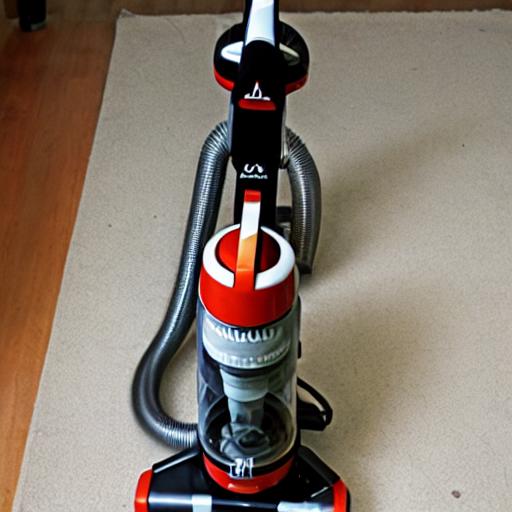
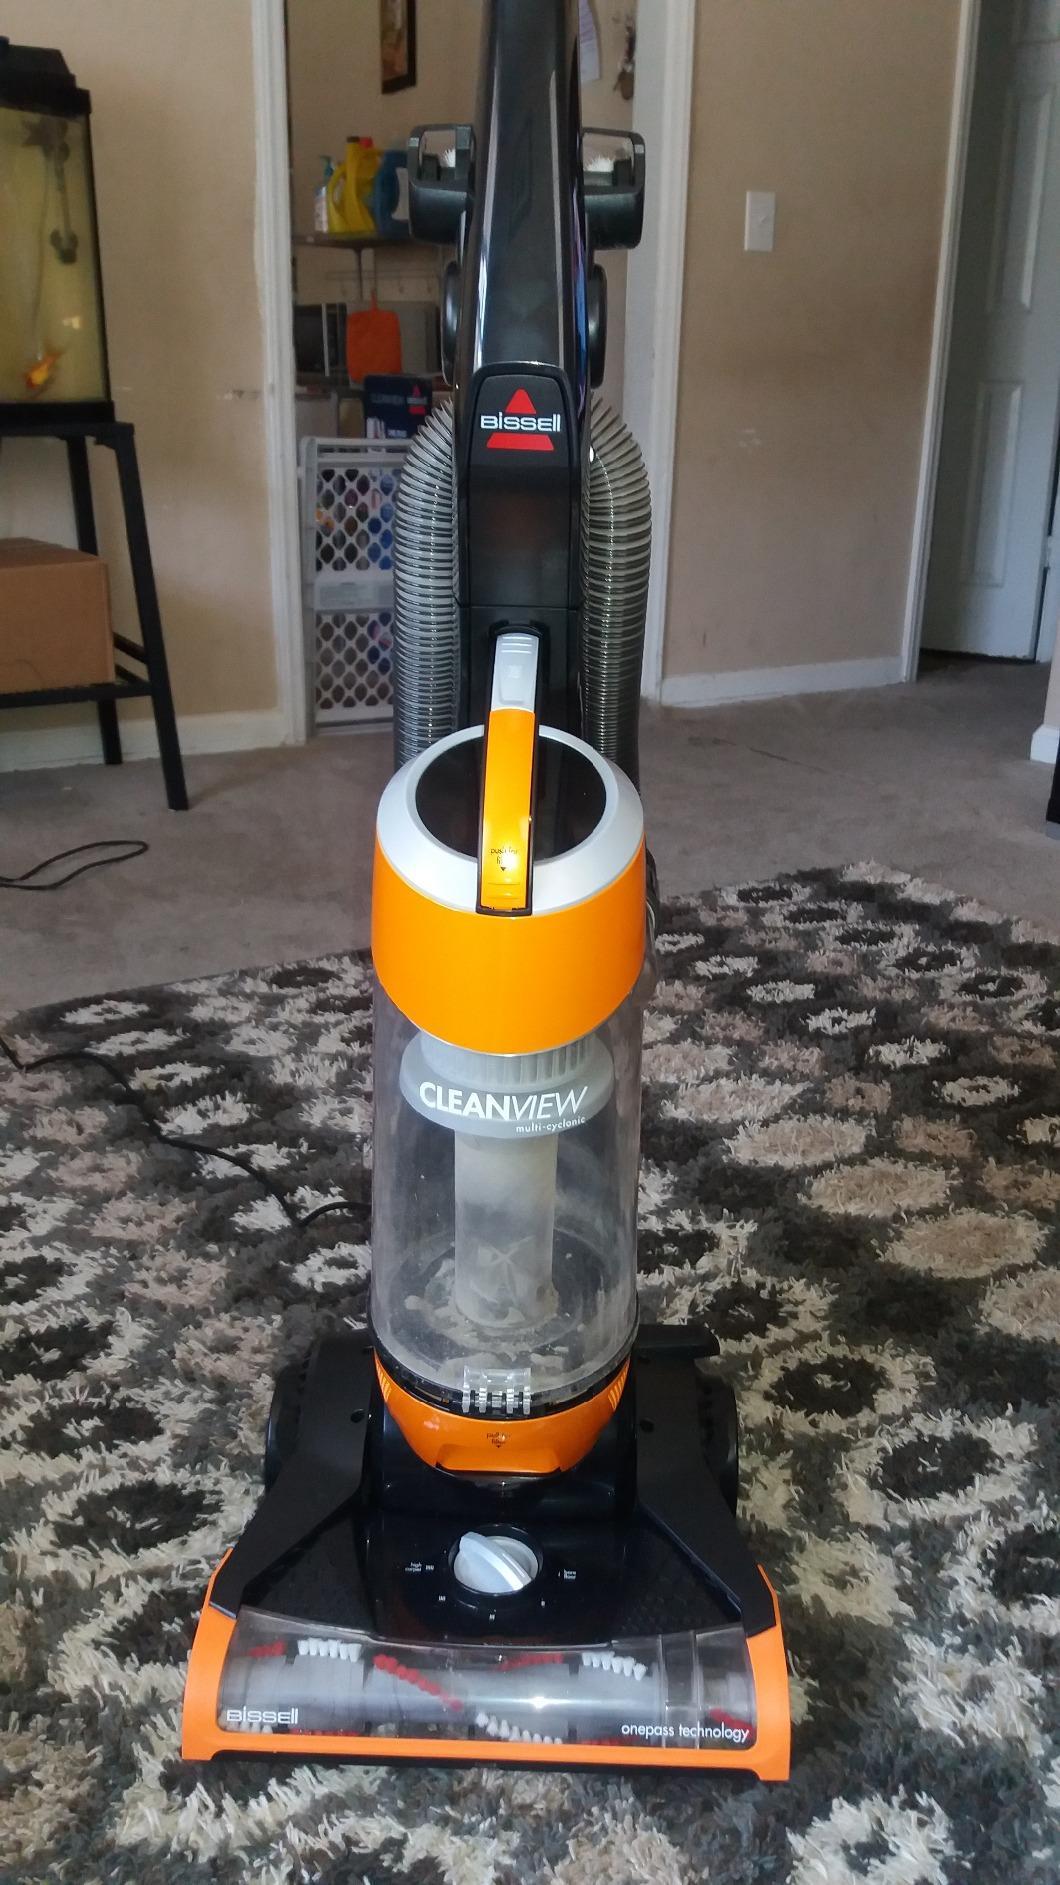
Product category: items_vacuum
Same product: no